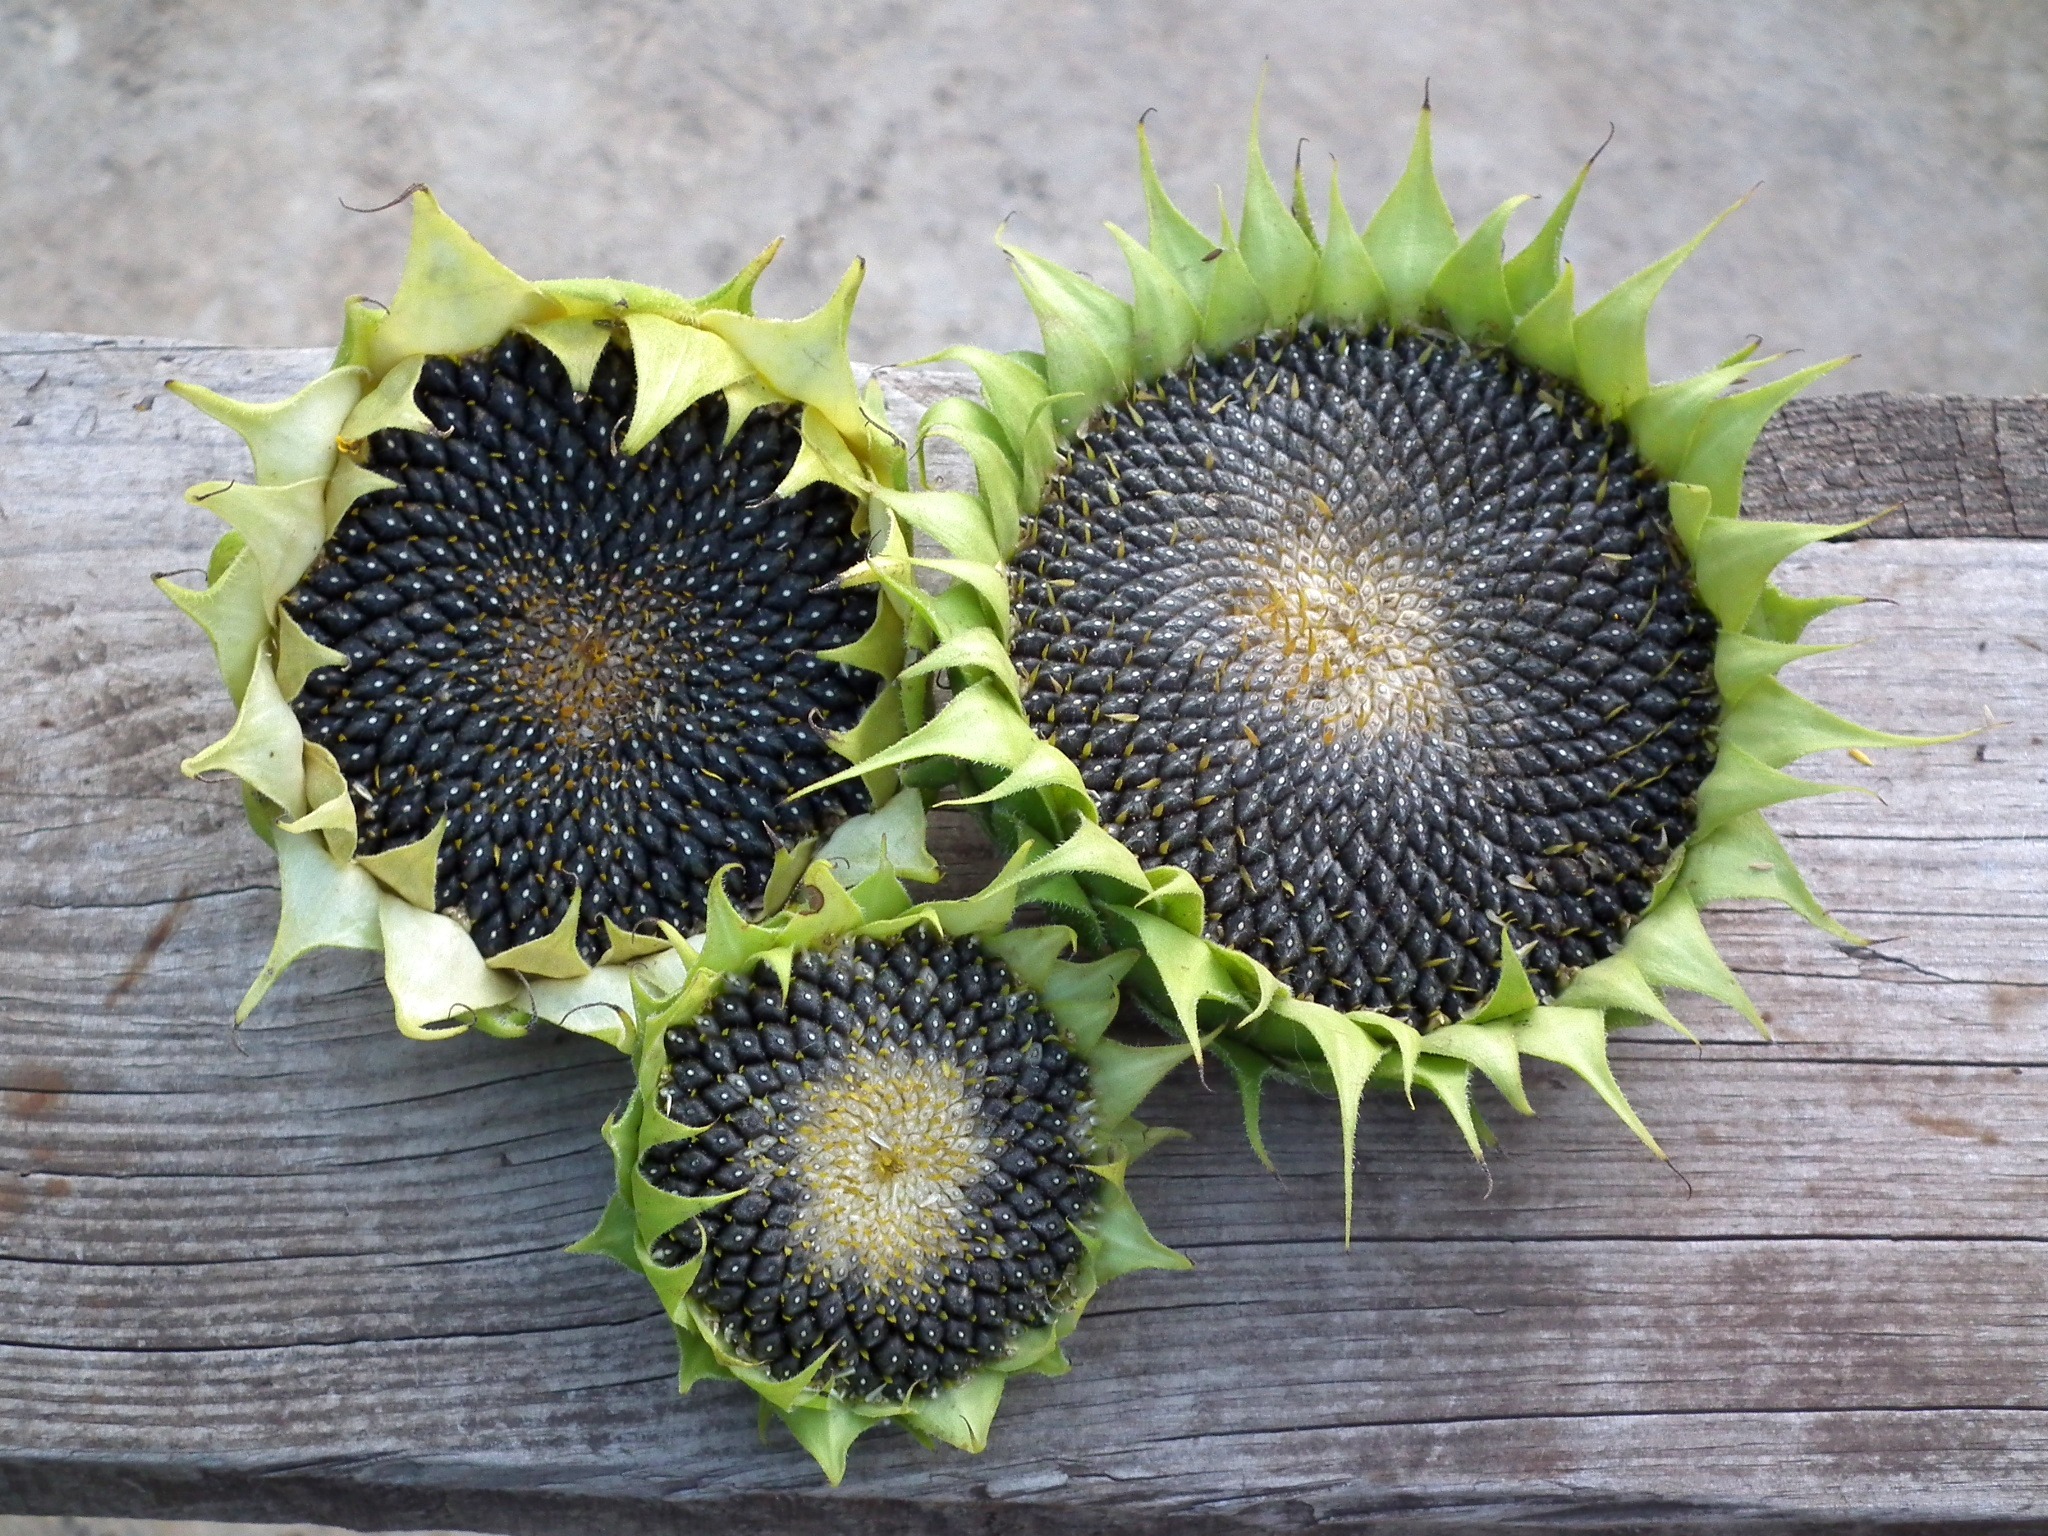
fruit, seed, green, harvest, autumn, black, garden, sunflower, sheet, seeds, grey, vegetarian food, sunflower seeds, organism, wooden board, sunflower seed, thorns spines and prickles